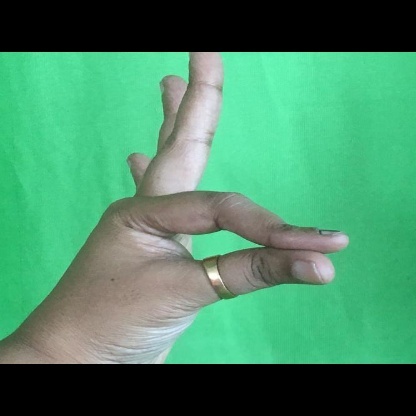
Mudra: Hamsasyam